Marie Parcello

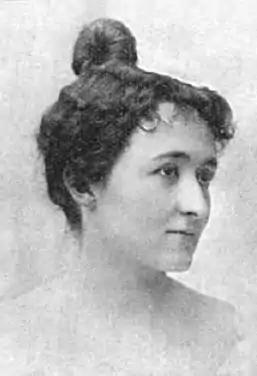

Marie Victoria Parcells (also, Maritje Victoria Parcells Bixby; nicknames, Maude, Maxie; August 27, 1860, Cayuga, New York – July 22, 1937, Plattsburgh, New York) was an American singer, better known by her adopted name, Marie Parcello. Her contralto voice had the unusual range of three octaves, from C to C. She debuted as a concert contralto in Paris at the age of 20.